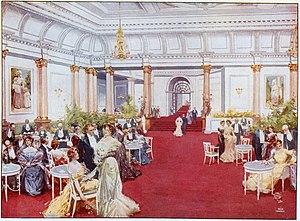
Le grand foyer du restaurant de l'Hôtel Savoy à Londres par Max Cowper.
L'hôtel Savoy est un palace cinq étoiles situé à Londres, au Royaume-Uni.